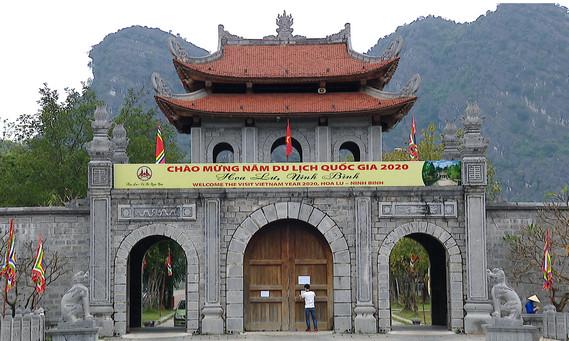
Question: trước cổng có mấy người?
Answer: trước cổng có một người